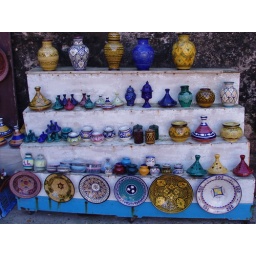
Jars and plates on sale at a market stall in Esaoueira, Morocco